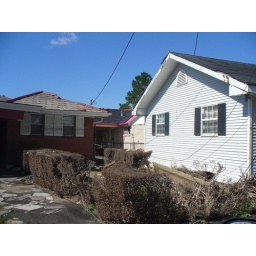
I grew up in the red house on the left. The other one just floated next to it.